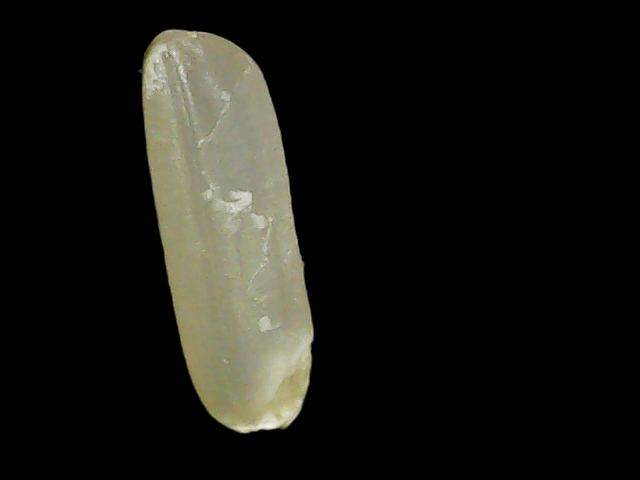
Rice variety: Binadhan14